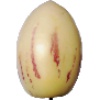
Label: pepino